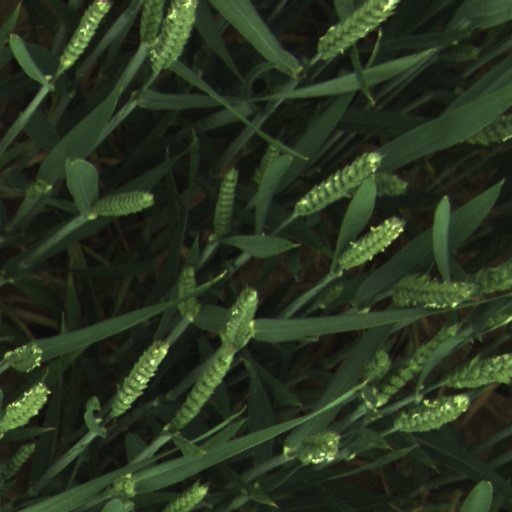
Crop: wheat